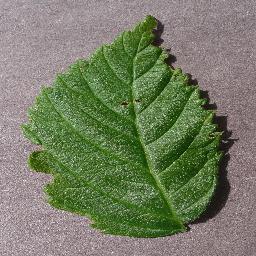
Label: Raspberry___healthy